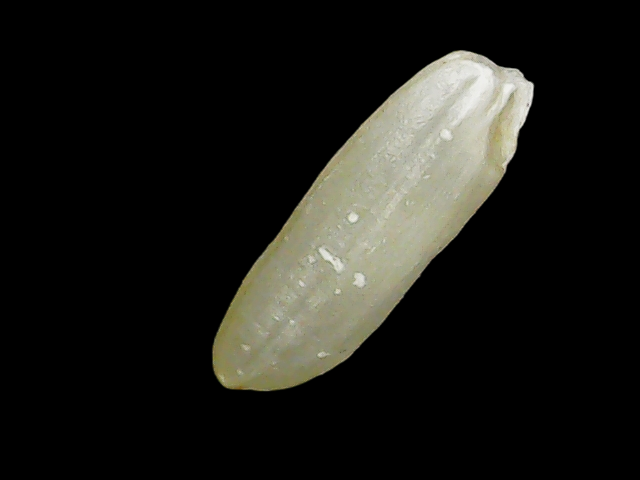
Rice variety: Binadhan26